Lotus 59

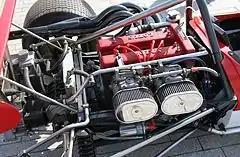
Cosworth Mk.XIII on 59B. Note the water return pipe shown lower right. Also, the angle difference between upper and lower radius arms is clearly seen

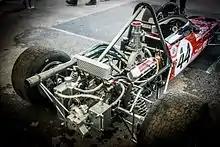
1969 Lotus 59 Formula 3 997cc engine.

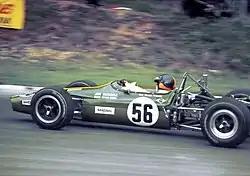
Emerson Fittipaldi on a Lotus 59 in the 1969 F3 Guards Trophy at Brands Hatch. Note the lack of body side water pipe in this F3 configuration

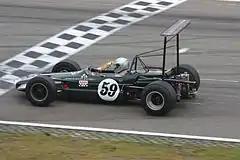
Lotus 59B in Formula 2 configuration with Winkelmann Racing livery

The successes include Jochen Rindt, who dominated or shared the podium with Jackie Stewart or Jean-Pierre Beltoise in almost all the 1969 F2 races he entered, driving the semi-works Roy Winkelmann Racing 59B, but was excluded from the championship standings because he (along with Stewart and Beltoise) was a "graded driver".